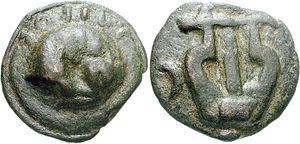
La numismatique ombrienne est une branche de la numismatique qui s'occupe de l'étude de la monnaie frappée dans la Regio VI Umbria.